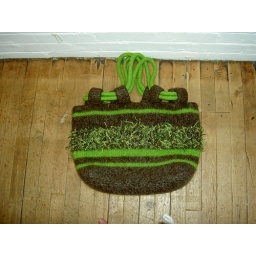
My big green knitting bag - knit in lamb's pride and squiggle.